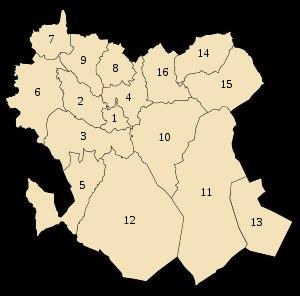
Pour les autres communes, voir Liste des communes d'Algérie.